2020–21 Singapore circuit breaker measures

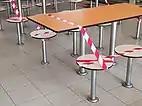

The 2020–21 Singapore circuit breaker measures were a stay-at-home order and "cordon sanitaire" implemented as a preventive measure by the Government of Singapore in response to the COVID-19 pandemic in the country on 7 April 2020.